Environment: real
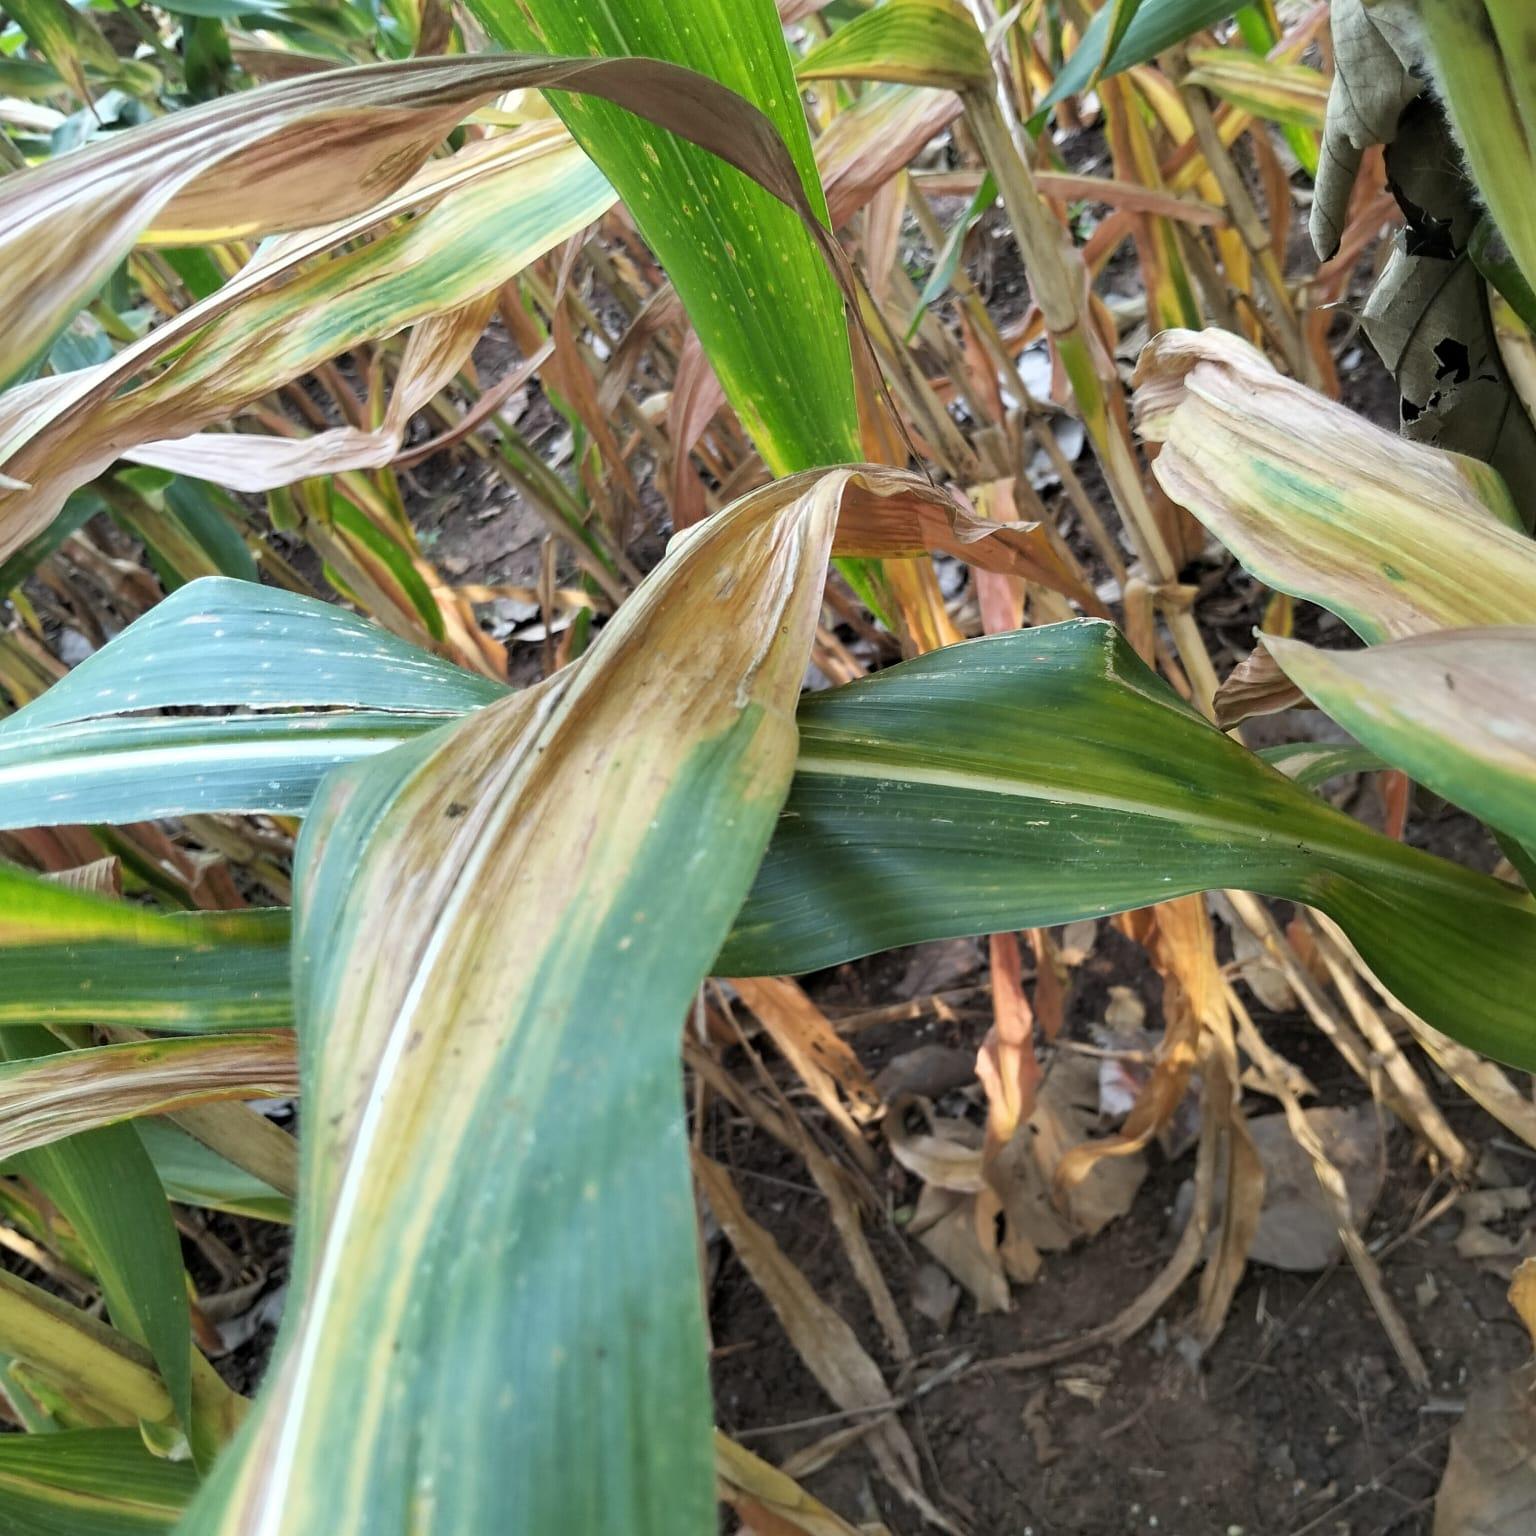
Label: nitrogen_deficiency